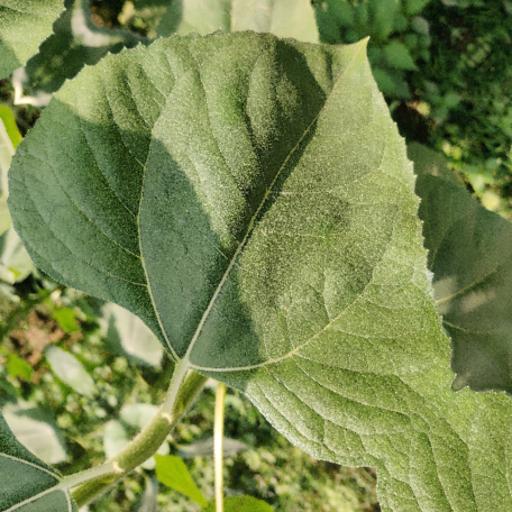
Label: Fresh_leaf